Monroe Work

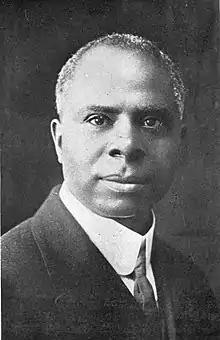

Monroe Nathan Work (August 15, 1866 – May 2, 1945) was an African-American sociologist who founded the Department of Records and Research at the Tuskegee Institute in 1908. His published works include the "Negro Year Book" and "A Bibliography of the Negro in Africa and America", a bibliography of approximately seventeen thousand references to African Americans.